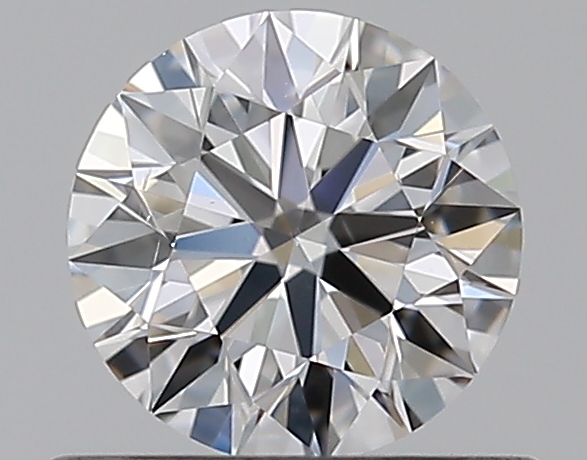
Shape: round
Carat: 0.5
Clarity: VS2
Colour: F
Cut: EX
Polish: EX
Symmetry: EX
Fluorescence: N
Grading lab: GIA
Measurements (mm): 5.06 x 5.09 x 3.16